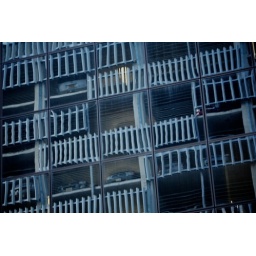
Reflection of a parking garage against an office building in downtown Anchorage.